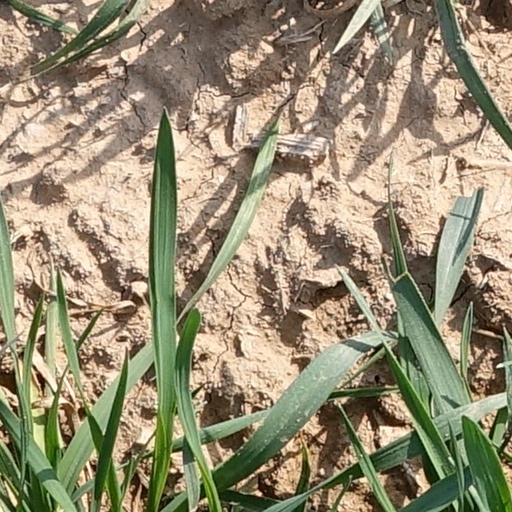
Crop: wheat